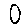
Label: 0